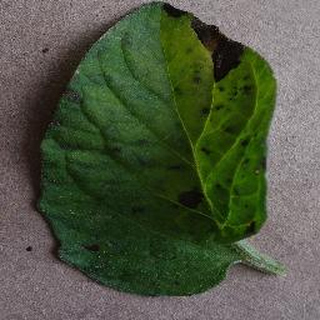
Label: tomato_early_blight